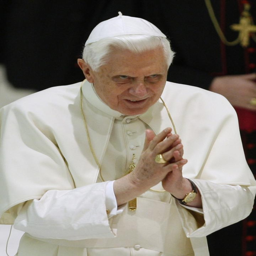
religious leader gestures as he arrives in the hall for his weekly general audience .